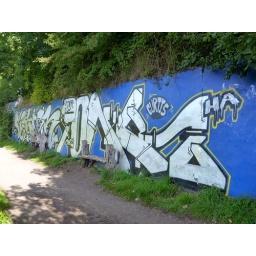
On a wall by the river